Gan Eng Seng School

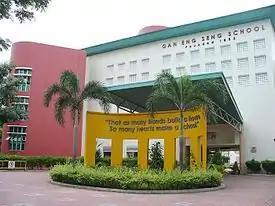
The present site of Gan Eng Seng School at 1 Henderson Road, Singapore

Gan Eng Seng School (GESS) is a co-educational government secondary school in Bukit Merah, Singapore. Founded in 1885 by philanthropist Gan Eng Seng, the school is the first school established by the overseas Chinese community in Singapore and is one of the oldest schools in the country.